The Beast (Neon Genesis Evangelion)

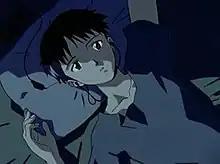
Shinji Ikari staring at the ceiling in Misato Katsuragi's apartment

"The Beast", known by the Japanese title is the second episode of the anime "Neon Genesis Evangelion", created by Gainax. The episode was written by the series director Hideaki Anno and Yōji Enokido and directed by Kazuya Tsurumaki. It aired originally on TV Tokyo on October 11, 1995.